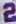
Number: 2